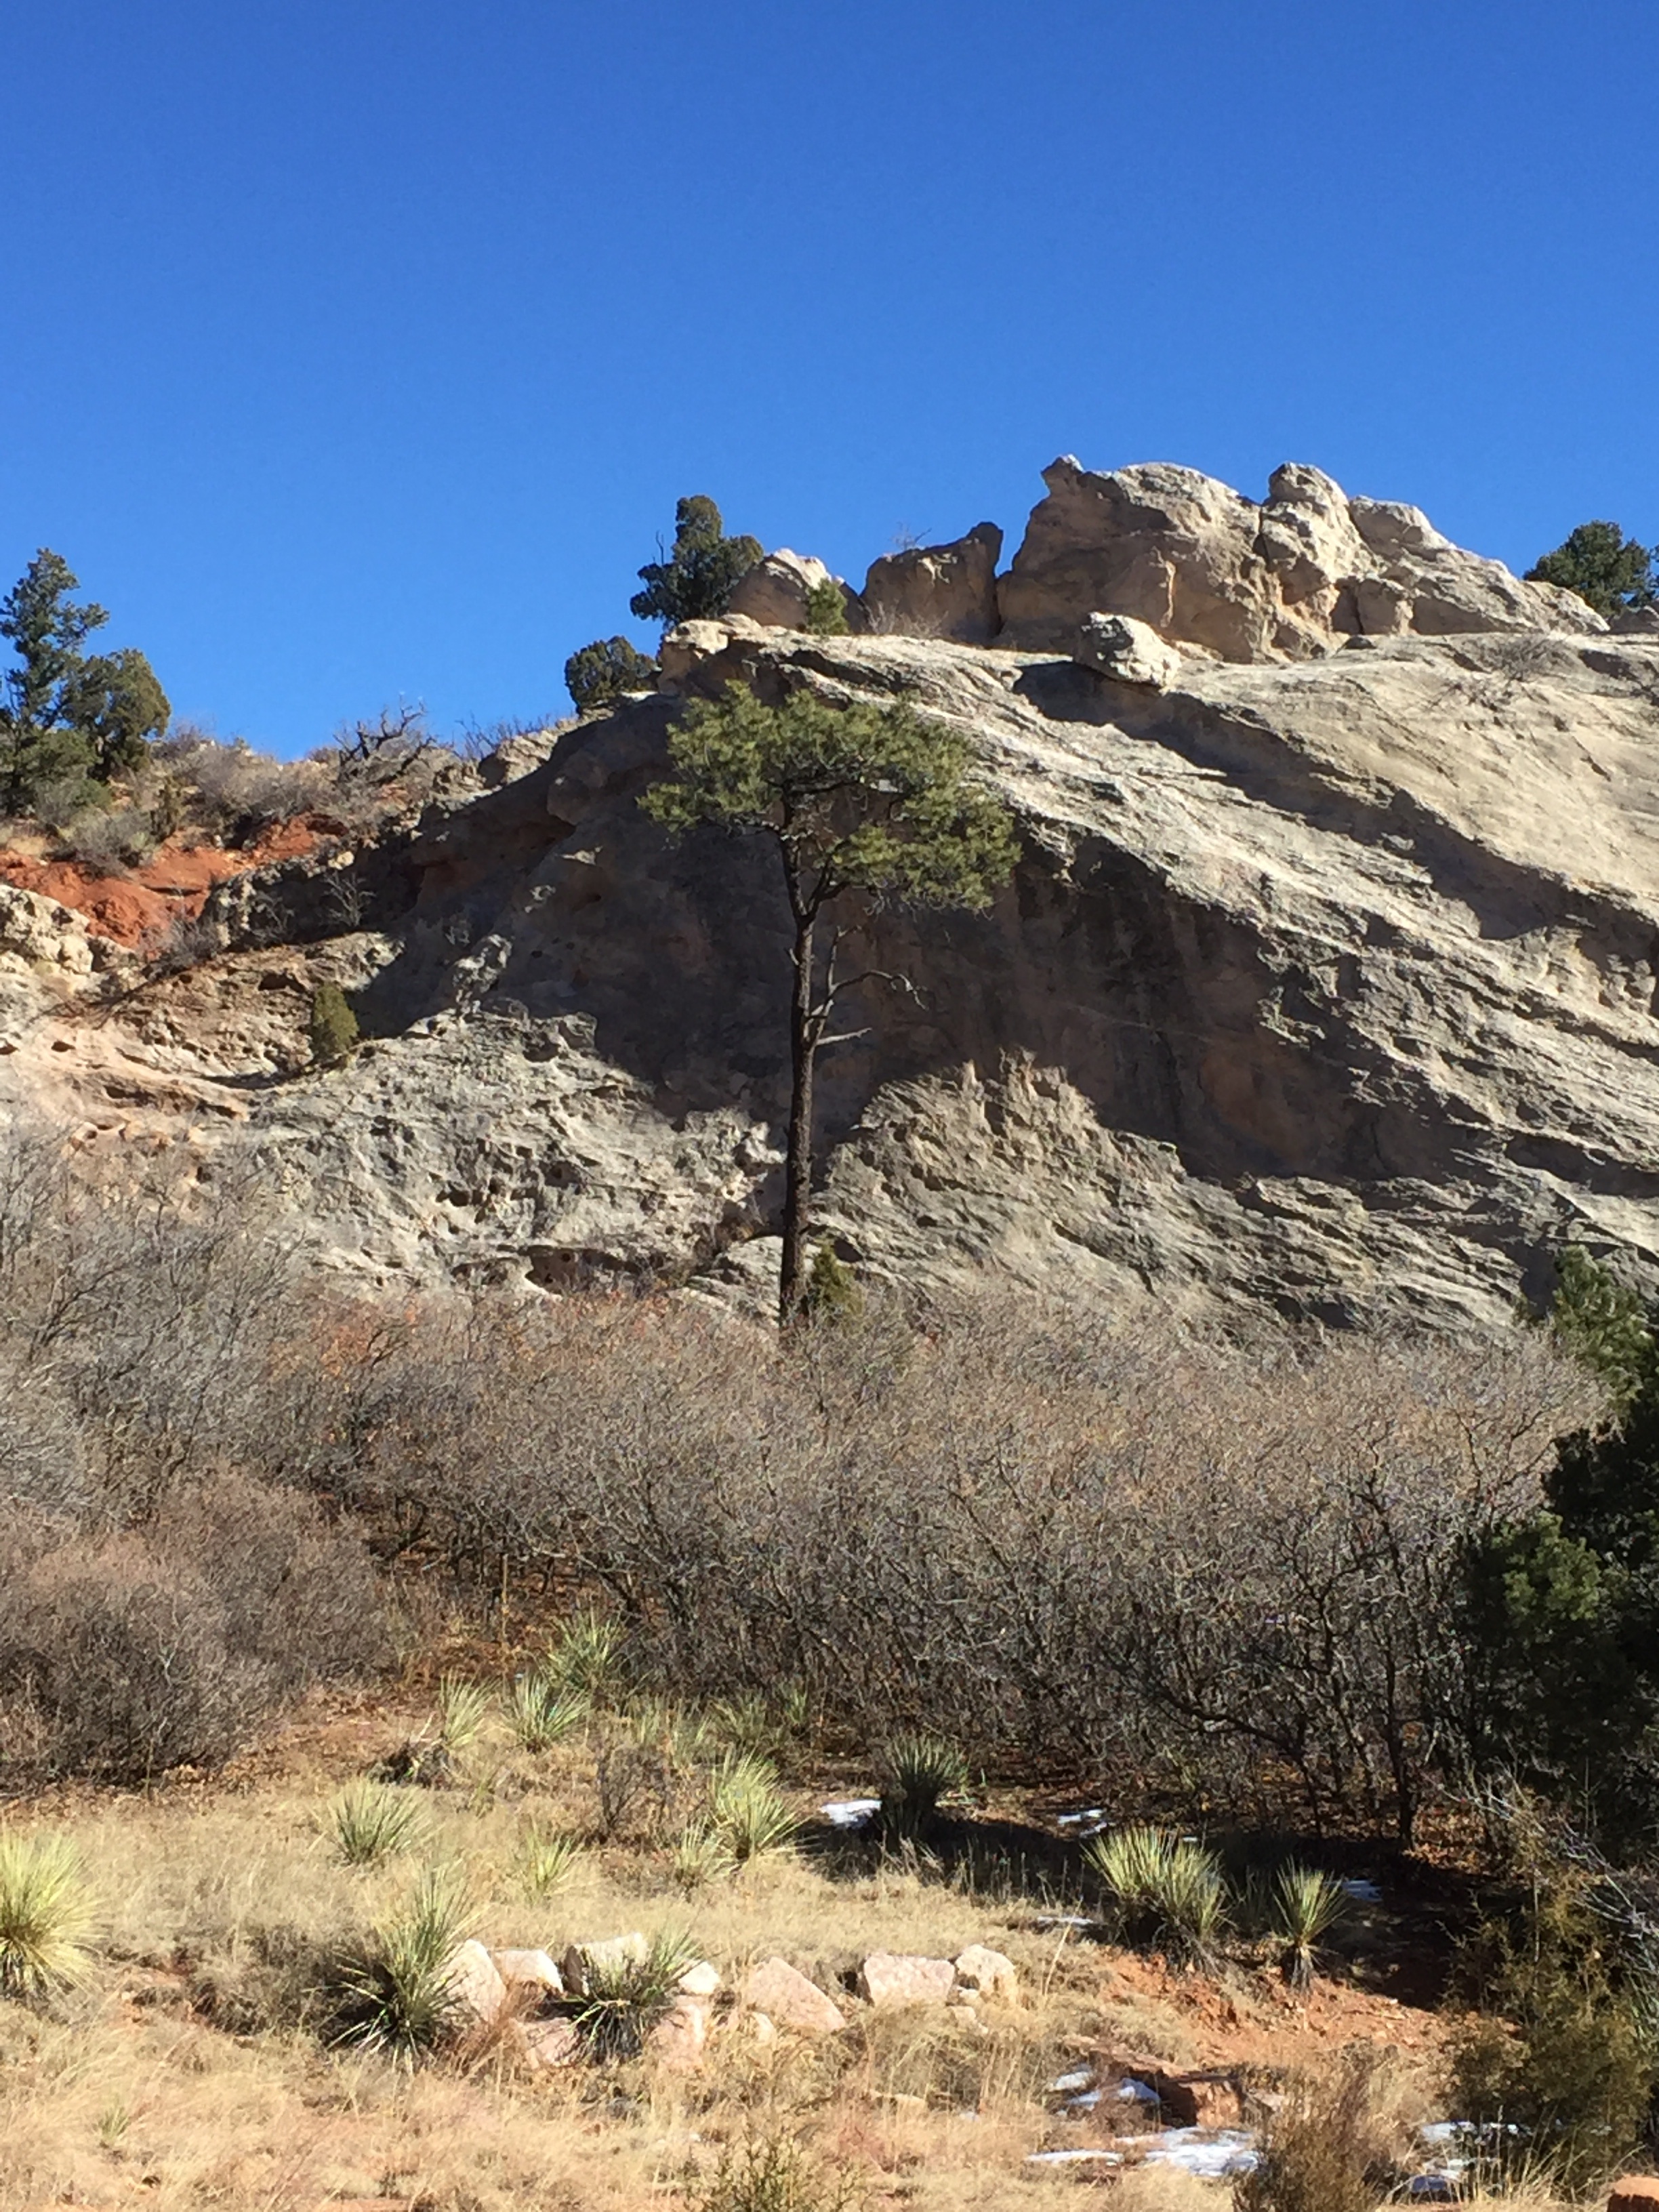
landscape, rock, wilderness, walking, mountain, hiking, trail, hill, adventure, valley, mountain range, recreation, cliff, scenic, garden, terrain, ridge, outdoors, geology, colorado, backpacking, badlands, plateau, gods, wadi, landform, garden of the gods, colorado springs, outdoor recreation, geographical feature, mountainous landforms